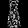
Label: Dress